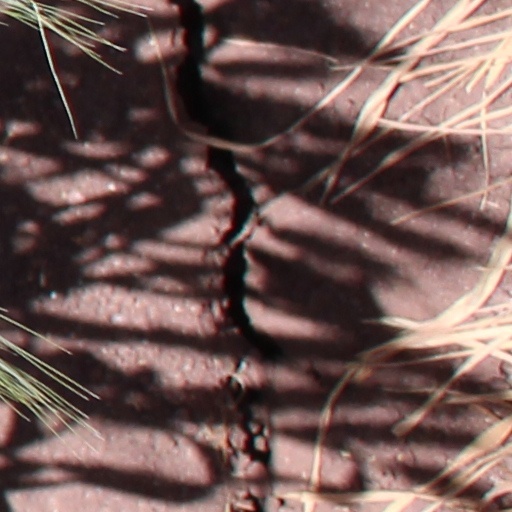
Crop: wheat